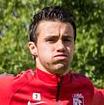
Age: 24